53rd (Shropshire) Regiment of Foot

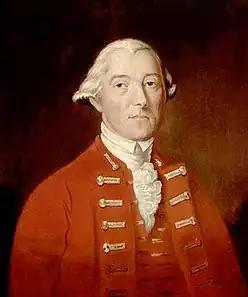
Sir Guy Carleton, Governor of the Province of Quebec 1768–1778

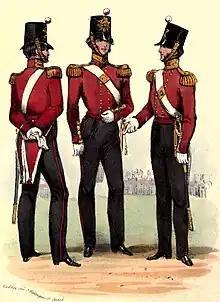
Regimental uniform, 1840s

The regiment was raised in Northern England by Colonel William Whitmore as the 55th Regiment of Foot for service in the Seven Years' War. It was re-ranked as the 53rd Regiment of Foot, following the disbandment of the existing 50th and 51st regiments, in 1756. The regiment embarked for Gibraltar in 1756 and, after returning home, moved to Ireland in 1768.